X-Men: Children of the Atom (video game)

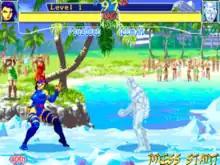
Gameplay screenshot of a fight between Psylocke and Iceman.

"X-Men" follows the same fighting game controls and conventions Capcom previously established with the "Street Fighter II" games and the original "Darkstalkers". The player can choose between one of six X-Men members or four of their enemies (for a total of ten selectable characters) and proceed to compete in a series of best-two-out-of-three one-on-one matches.